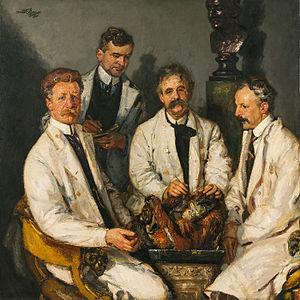
Martin Monnickendam, né le 25 février 1874 à Amsterdam et mort le 4 janvier 1943 dans la même ville, est un peintre et dessinateur néerlandais.